Exam

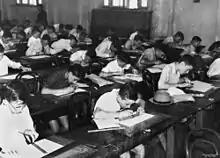
Students taking a scholarship examination in a classroom in 1940

Standardized testing began to influence the method of examination in British universities from the 1850s, where oral exams had common since the Middle Ages. In the US, the transition happened under the influence of the educational reformer Horace Mann. The shift helped standardize an expansion of the curricula into the sciences and humanities, creating a rationalized method for the evaluation of teachers and institutions and creating a basis for the streaming of students according to ability.